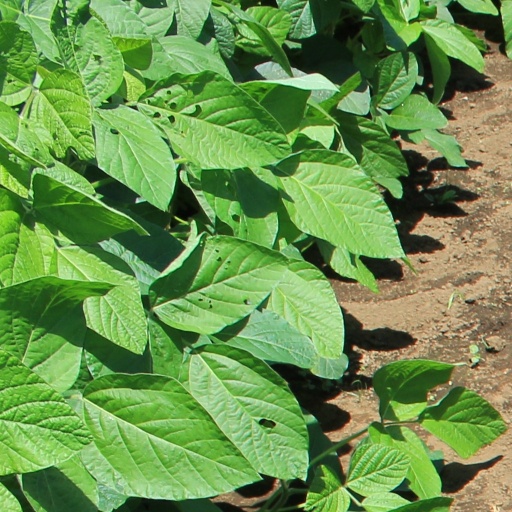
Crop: soybean